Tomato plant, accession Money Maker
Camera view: vertical (180 deg); turntable rotation: 90 degrees
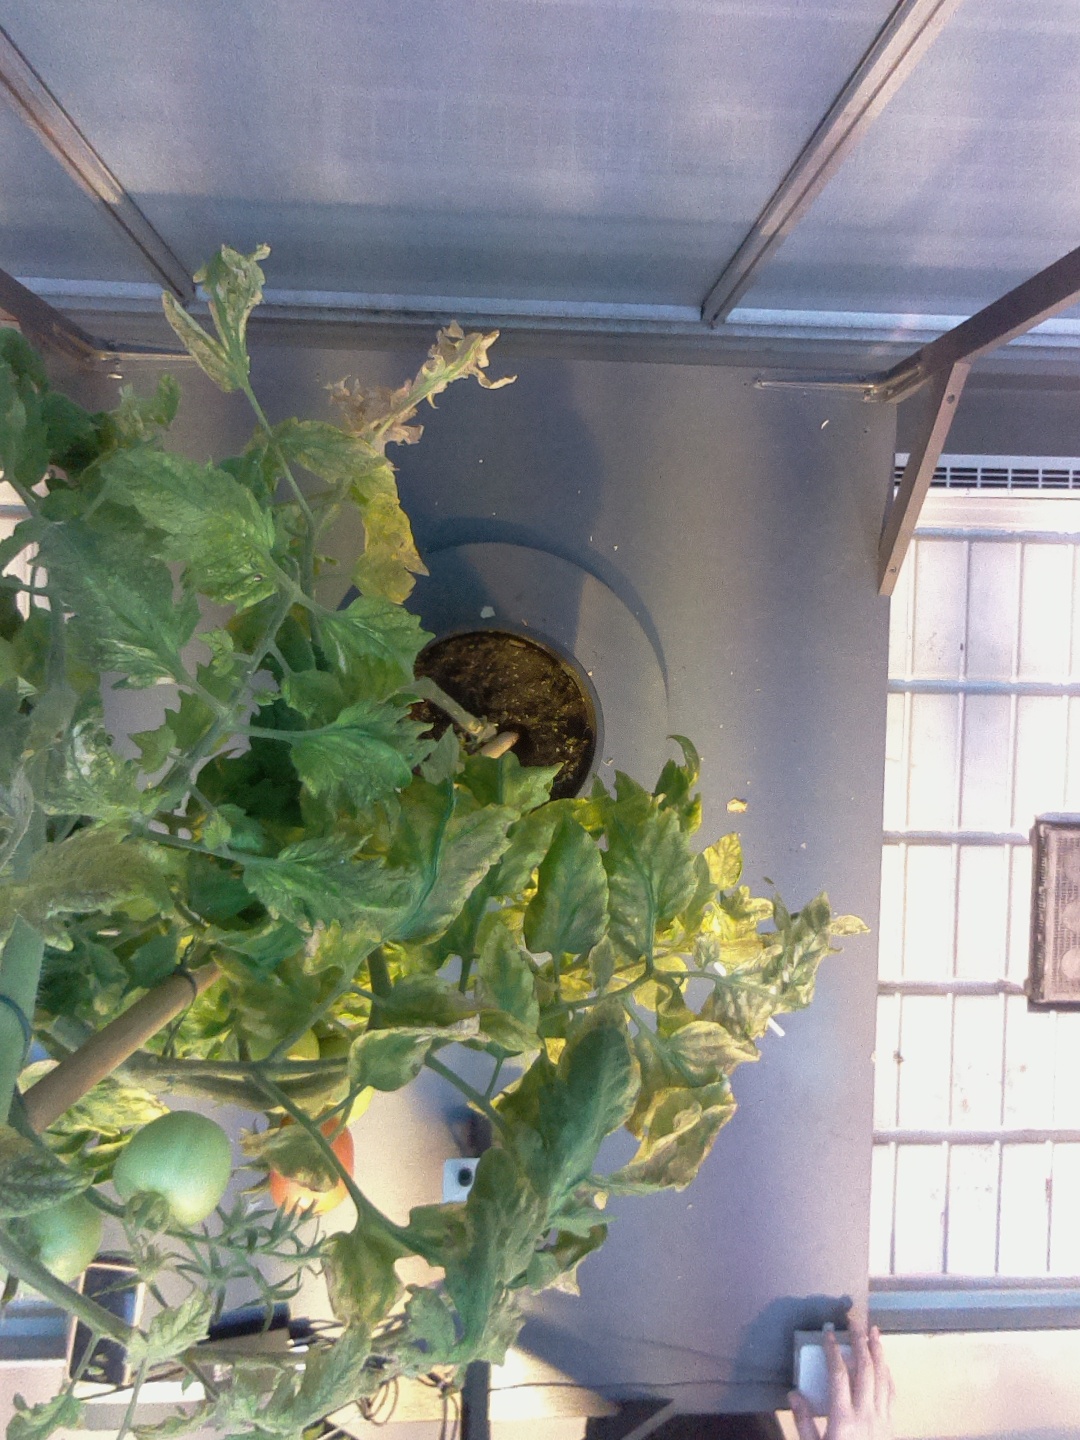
BBCH growth stage 81: 10%-20% of fruits show typical fully ripe color